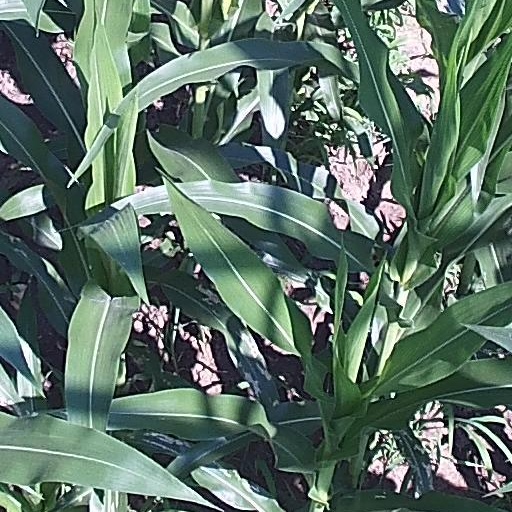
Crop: maize; corn